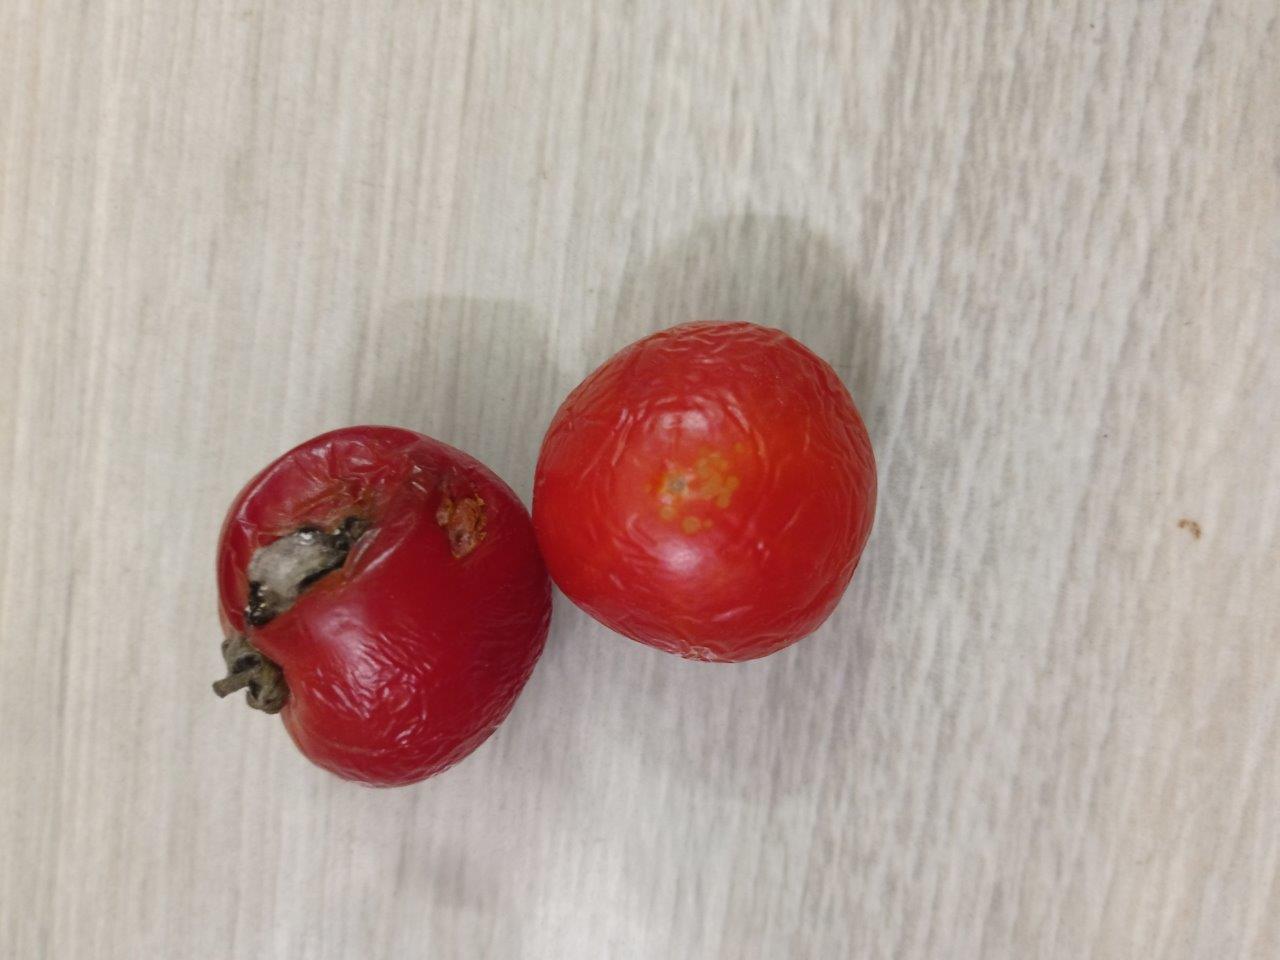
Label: Rotten